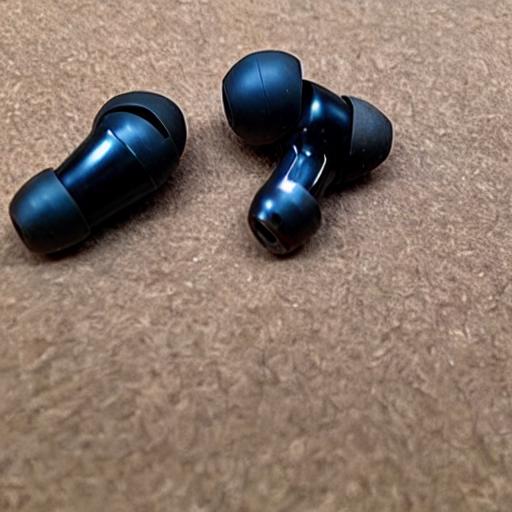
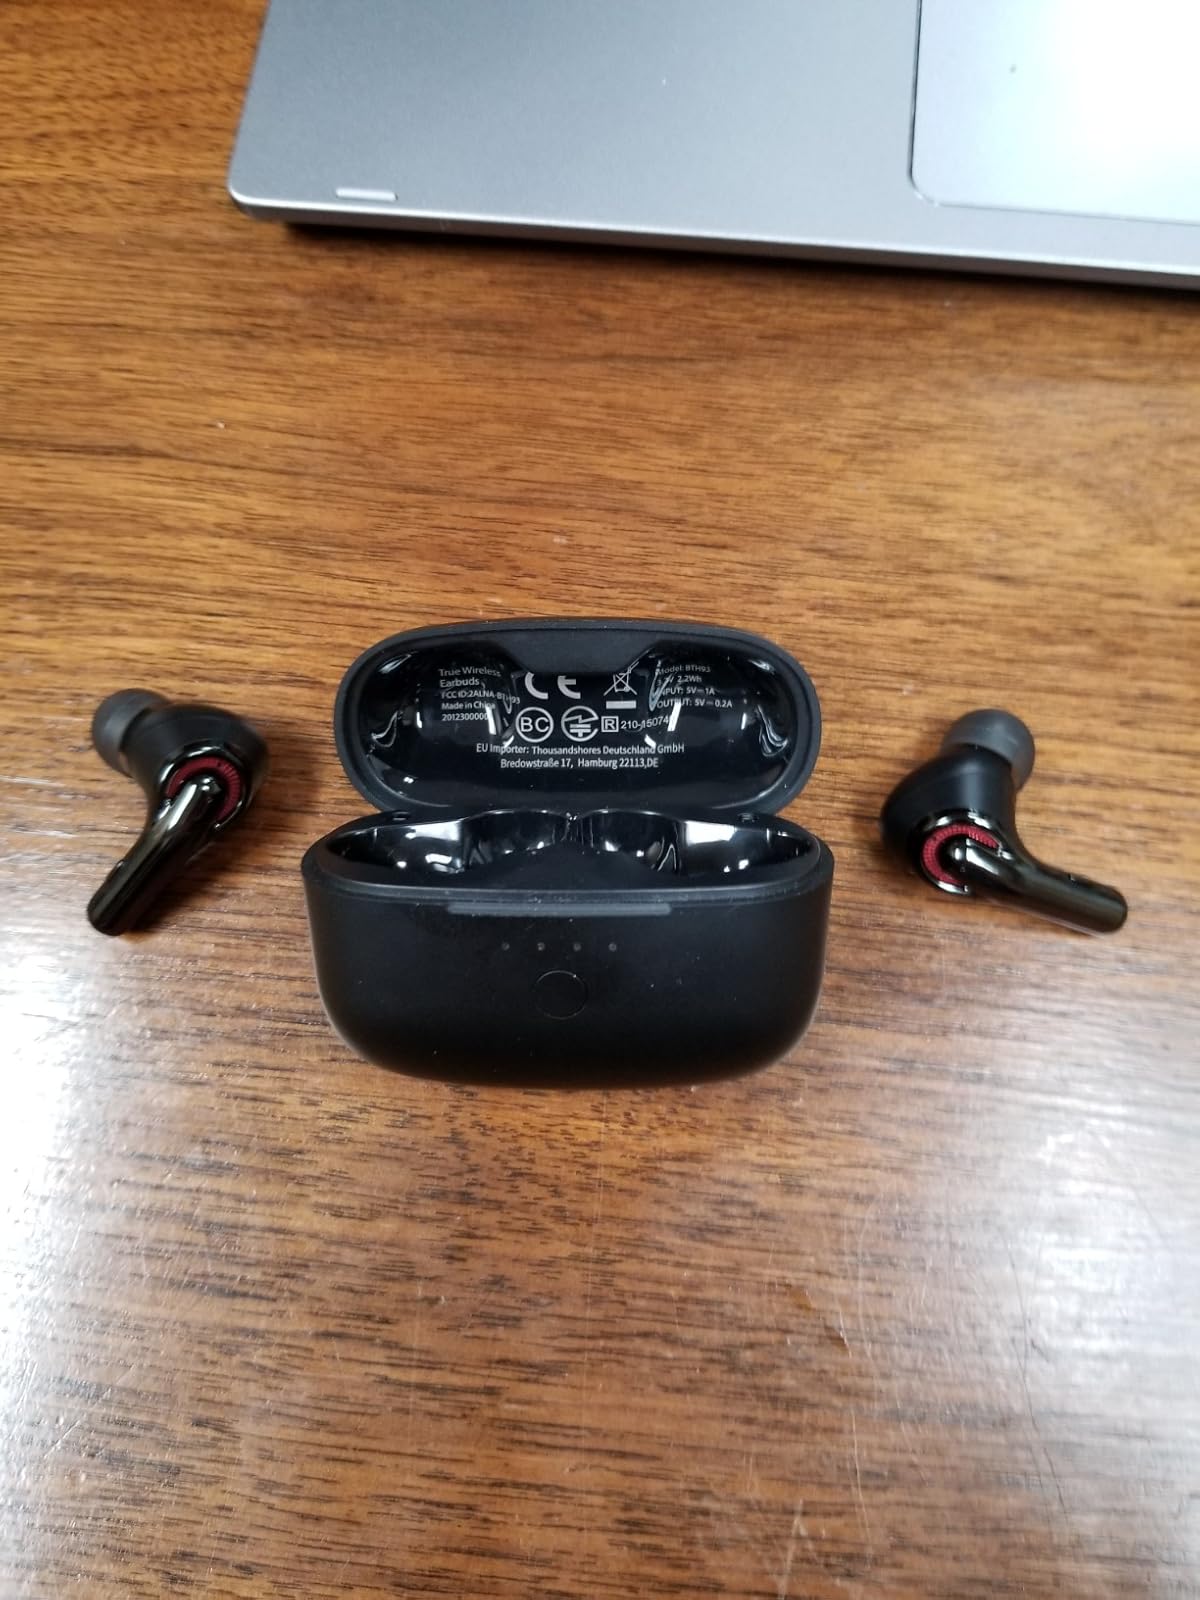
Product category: earbuds
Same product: no